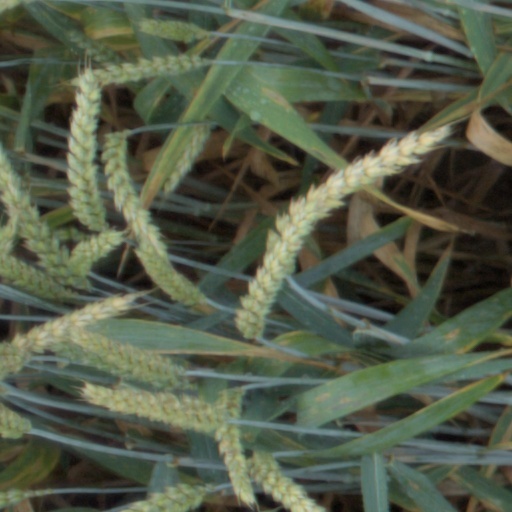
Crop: wheat